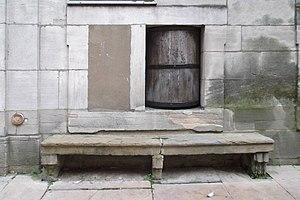
le tour d'abandon
L'hospice de la charité ou hôtel Soufflot est une ancienne institution de la Charité de Mâcon située au 249 rue Carnot.